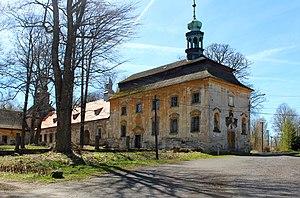
Bochov est une ville du district et de la région de Karlovy Vary, en République tchèque. Sa population s'élevait à 1 989 habitants en 2018.